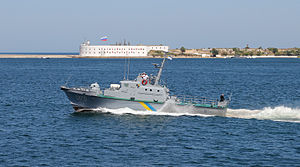
Zhuk-klassen
Zhuk-klassen er NATO-rapporteringsnavnet for det sovjetiskbyggede Projekt 1400M Grif, grænsepatruljefartøj. Op imod 300 fartøjer er blevet bygget i perioden 1969-1996. Det nøjagtige antal er ukendt men de blev eksporteret i stort omfang af Sovjetunionen. Skibets primære rolle var patruljer i haveområder og indre sovjetiske farvande. Fartøjerne var billige og simple at producere og var kun udrustet med en simpel radar og lette maskingeværer. Opløsningen af Sovjetunionen i 1991 betød at den primære bruger af fartøjerne, de sovjetiske grænsetropper, overgik til at være de russiske grænsetropper. I 2007 var kun 15-20 både stadig i russisk tjeneste. I 2014 var kun to stadig aktive i Ruslands flåde.